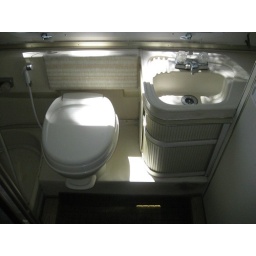
new toilet and the sink in the bathroom